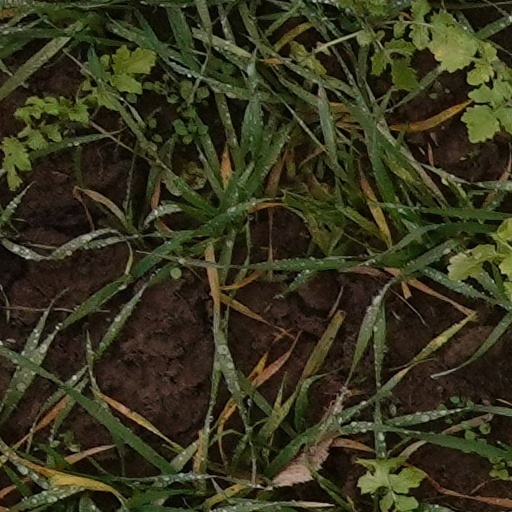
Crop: wheat